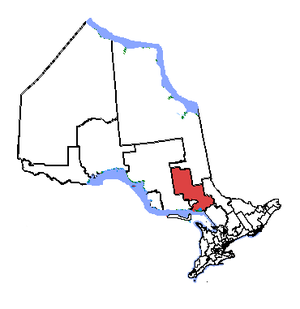
Nickel Belt est une circonscription électorale fédérale en Ontario.